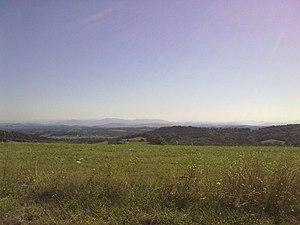
Castetbon le 18 juillet 2010, France.
Castetbon est une commune française, située dans le département des Pyrénées-Atlantiques en région Nouvelle-Aquitaine.